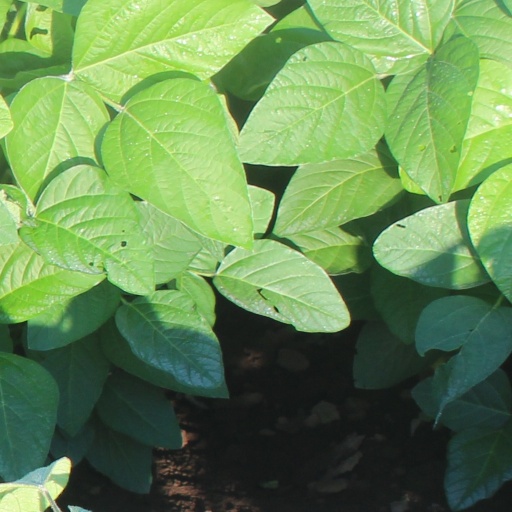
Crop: soybean